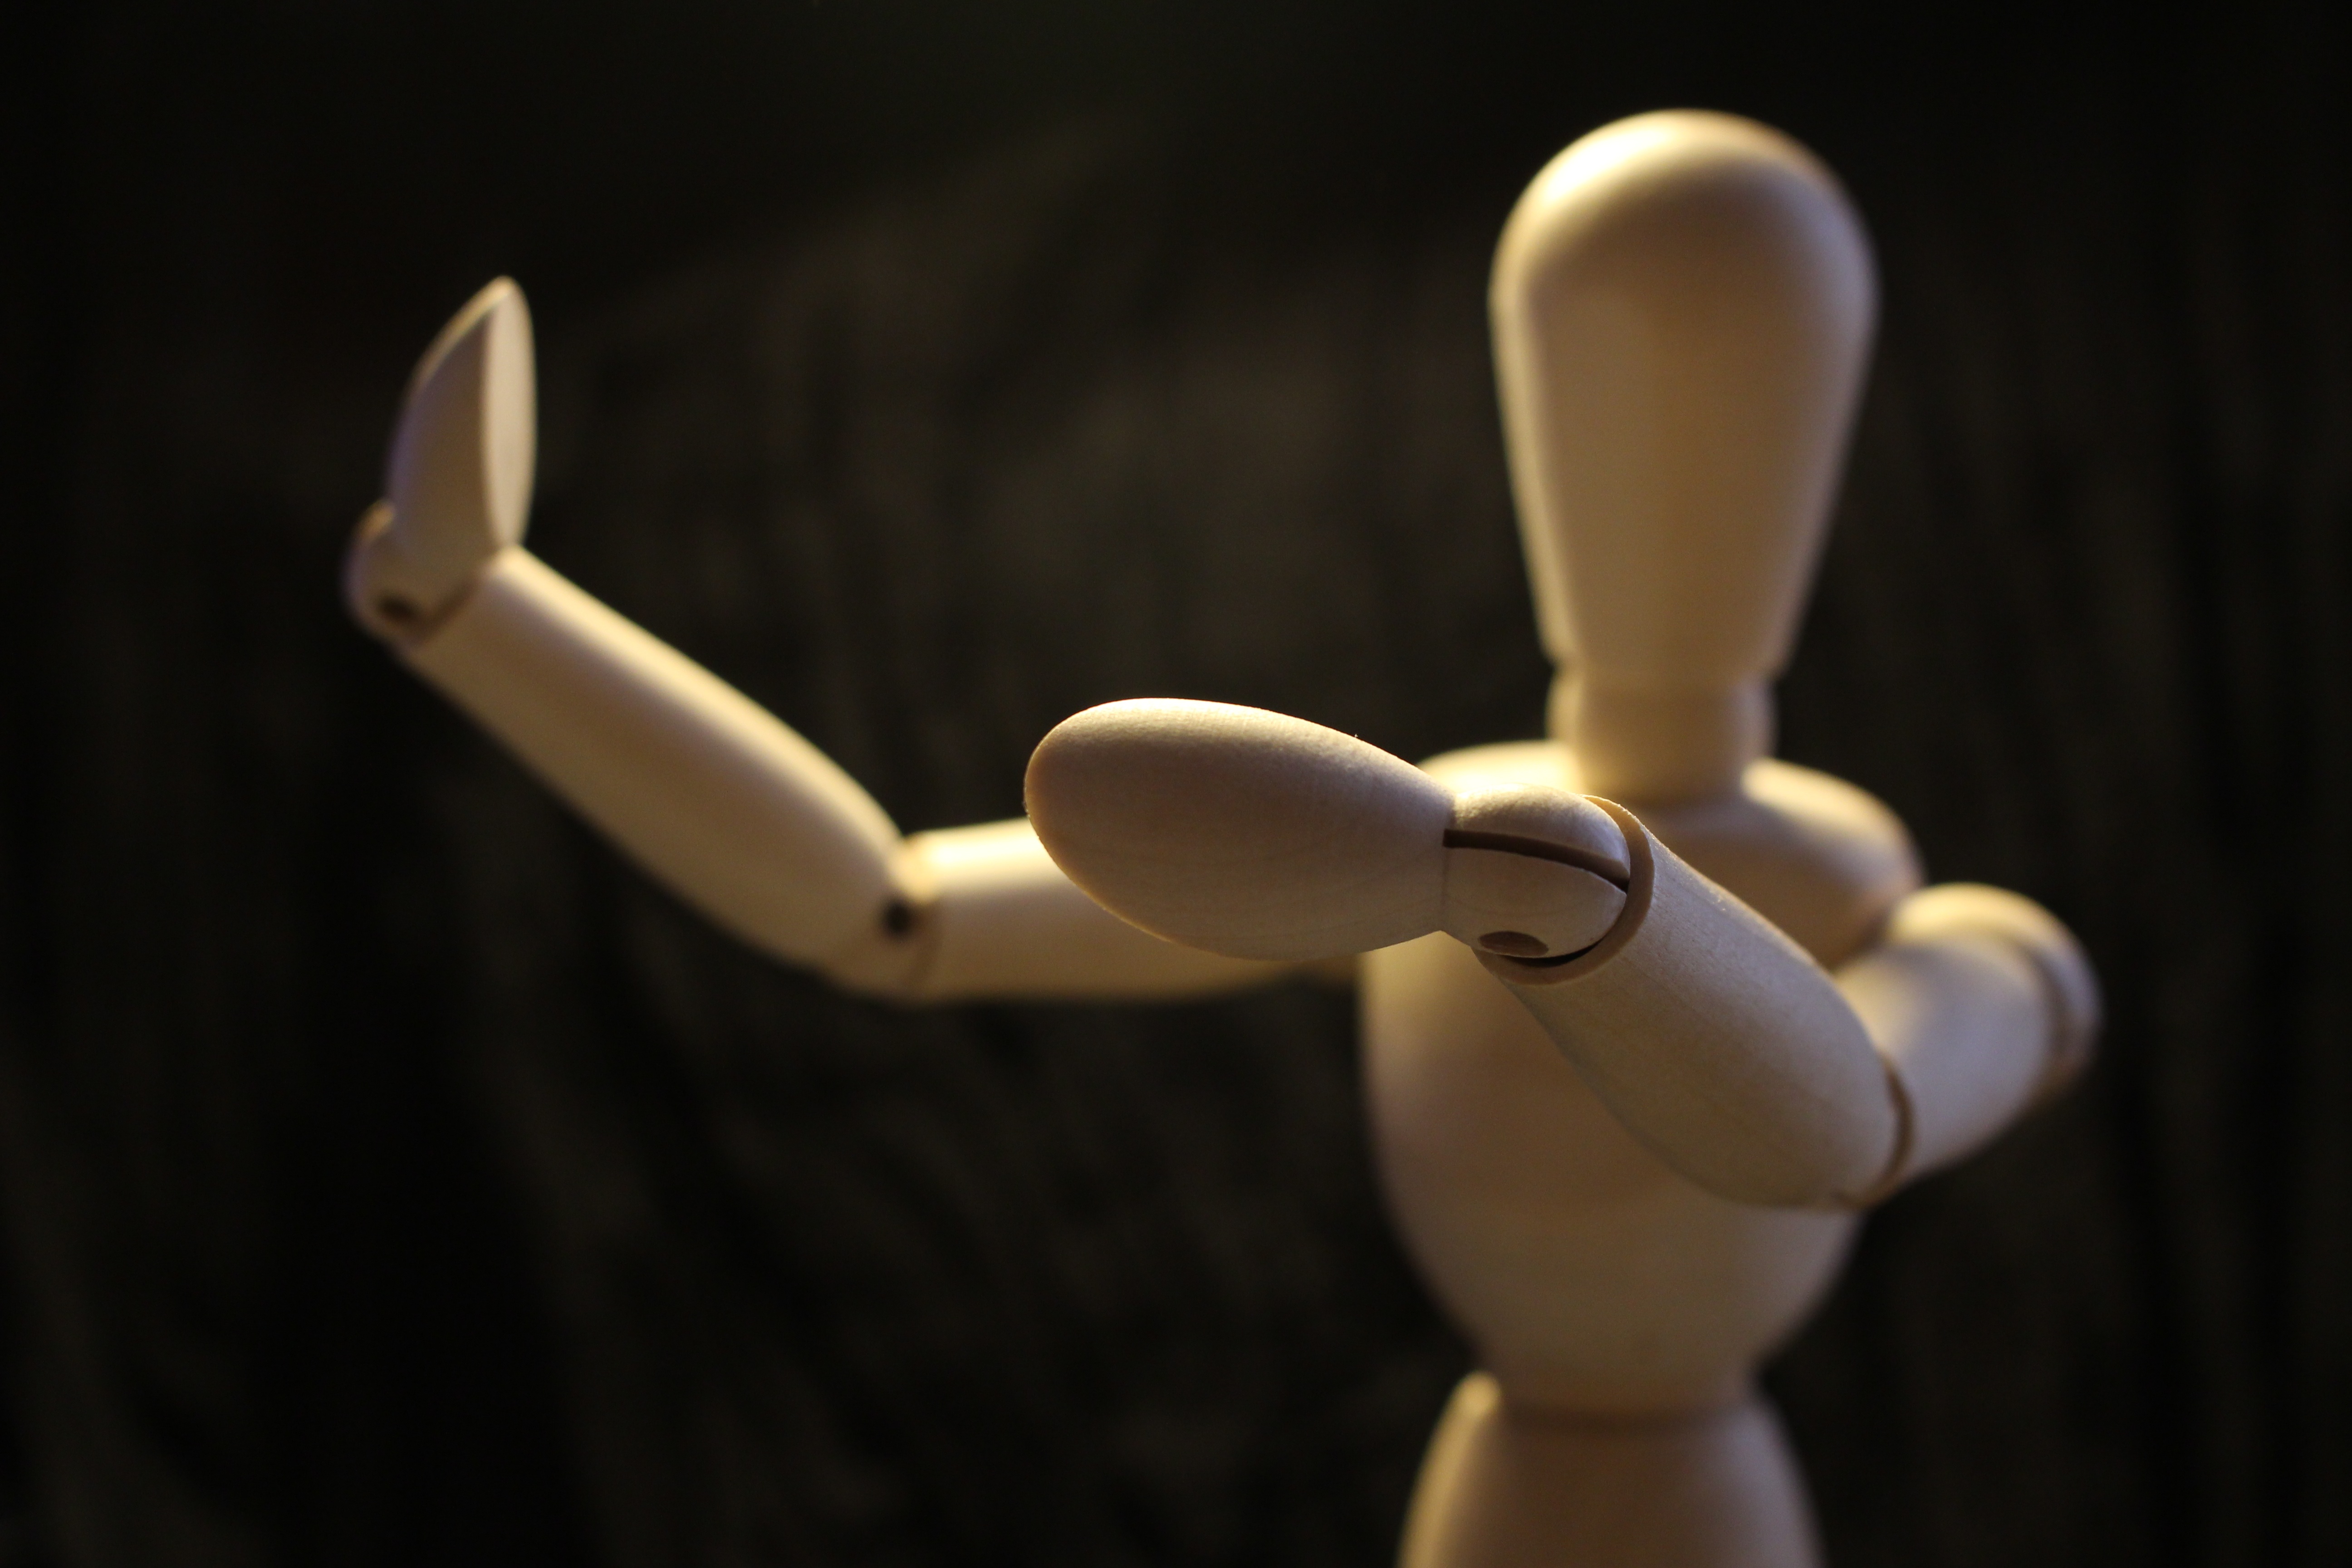
hand, light, wood, dance, movement, lighting, toy, product, art, snowman, move, light fixture, dummy, macro photography